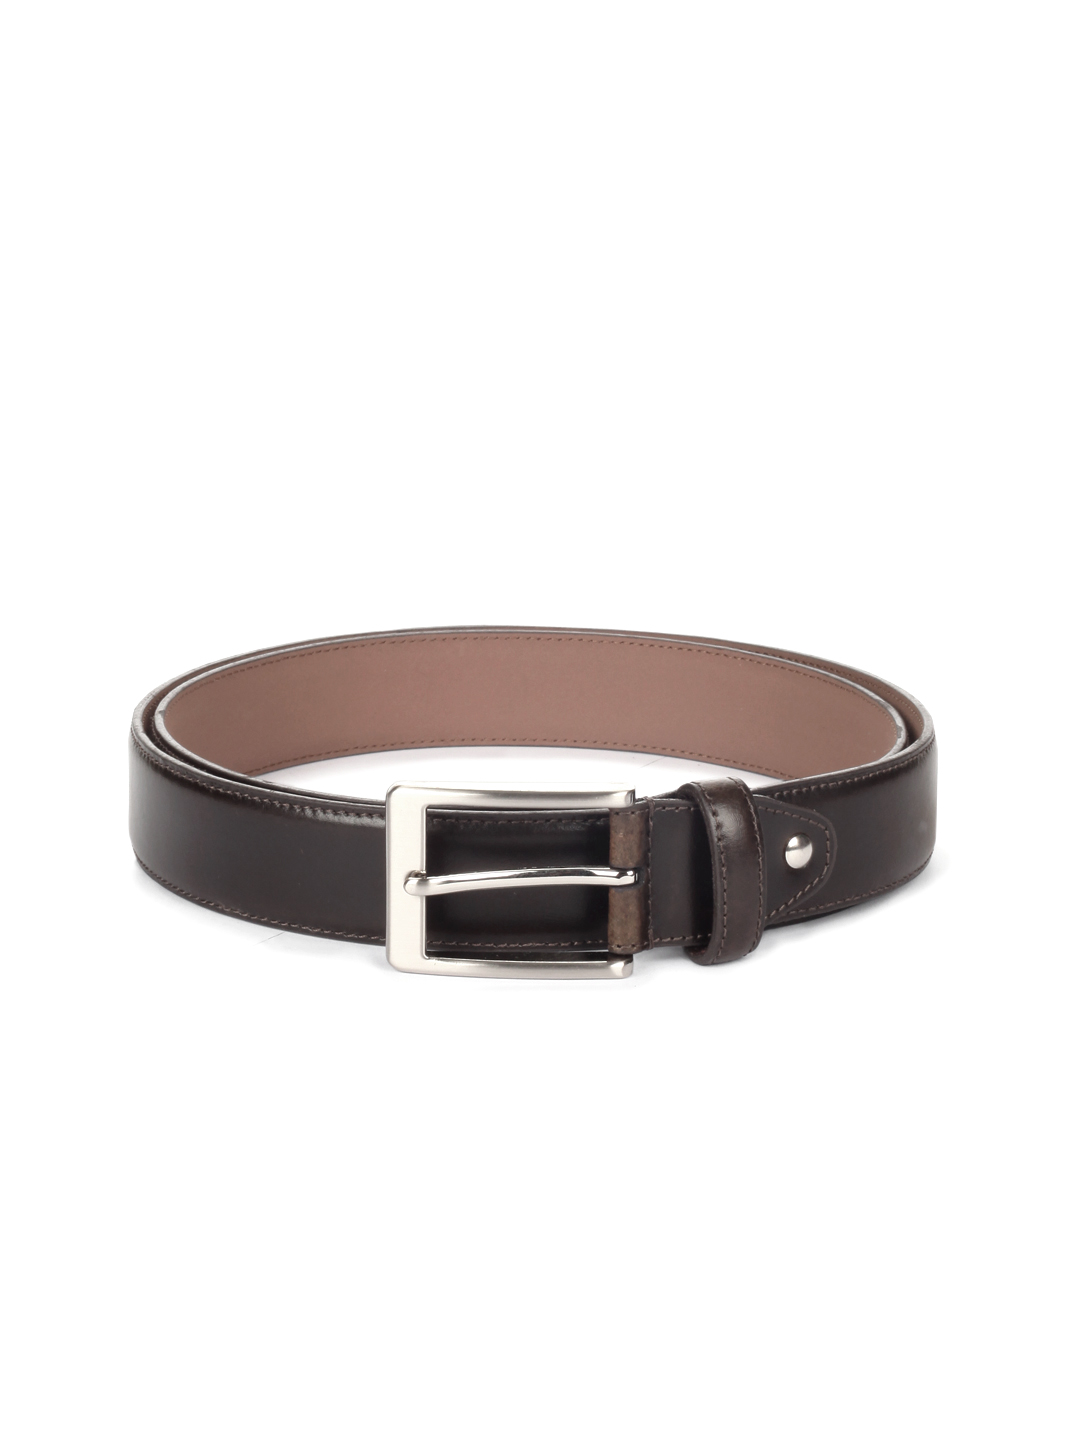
Peter England Men Brown Belt
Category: Accessories / Belts / Belts
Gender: Men
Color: Brown
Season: Summer 2012
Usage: Casual